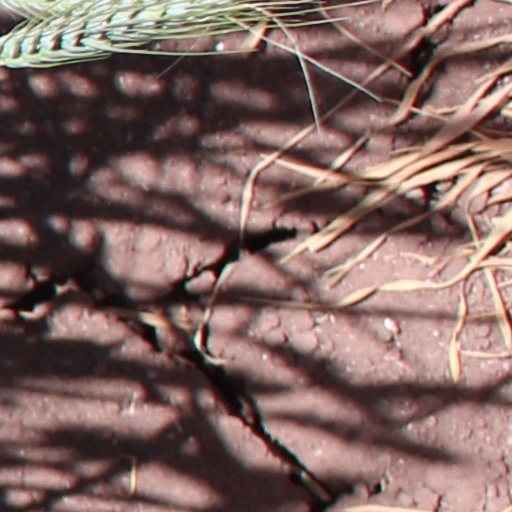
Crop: wheat